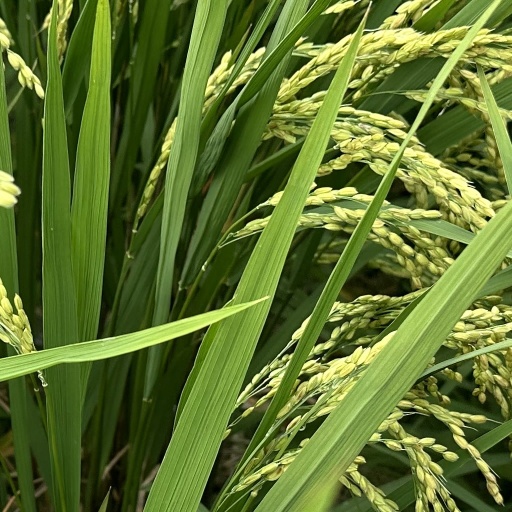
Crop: rice